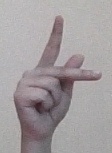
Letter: dha